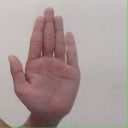
अक्षर: ध